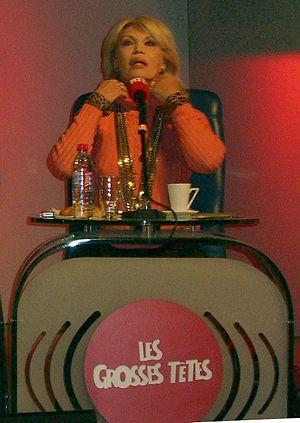
Les Sociétaires (Jean-Jacques Peroni, Philippe Chevallier et Amanda Lear) de l'émission ""Les Grosses Têtes de Philippe Bouvard sur RTL."
Amanda Lear, née Tap ou Tapp dans une ville d'Extrême-Orient entre 1939 et 1950, est une chanteuse, actrice, animatrice de télévision et artiste peintre française. Par ses nombreuses déclarations divergentes, sa véritable identité et ses origines ont donné lieu à de nombreuses informations contradictoires, dont des doutes sur une transidentité.